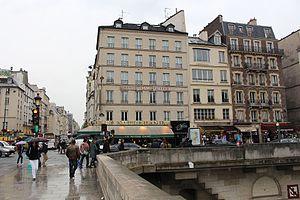
Roger Bezombes, né le 17 janvier 1913 à Paris où il est mort le 9 août 1994, est un peintre, graveur et sculpteur français de la seconde École de Paris.
Le quai Saint-Michel est une voie située le long de la Seine, à Paris, dans le 5ᵉ arrondissement.